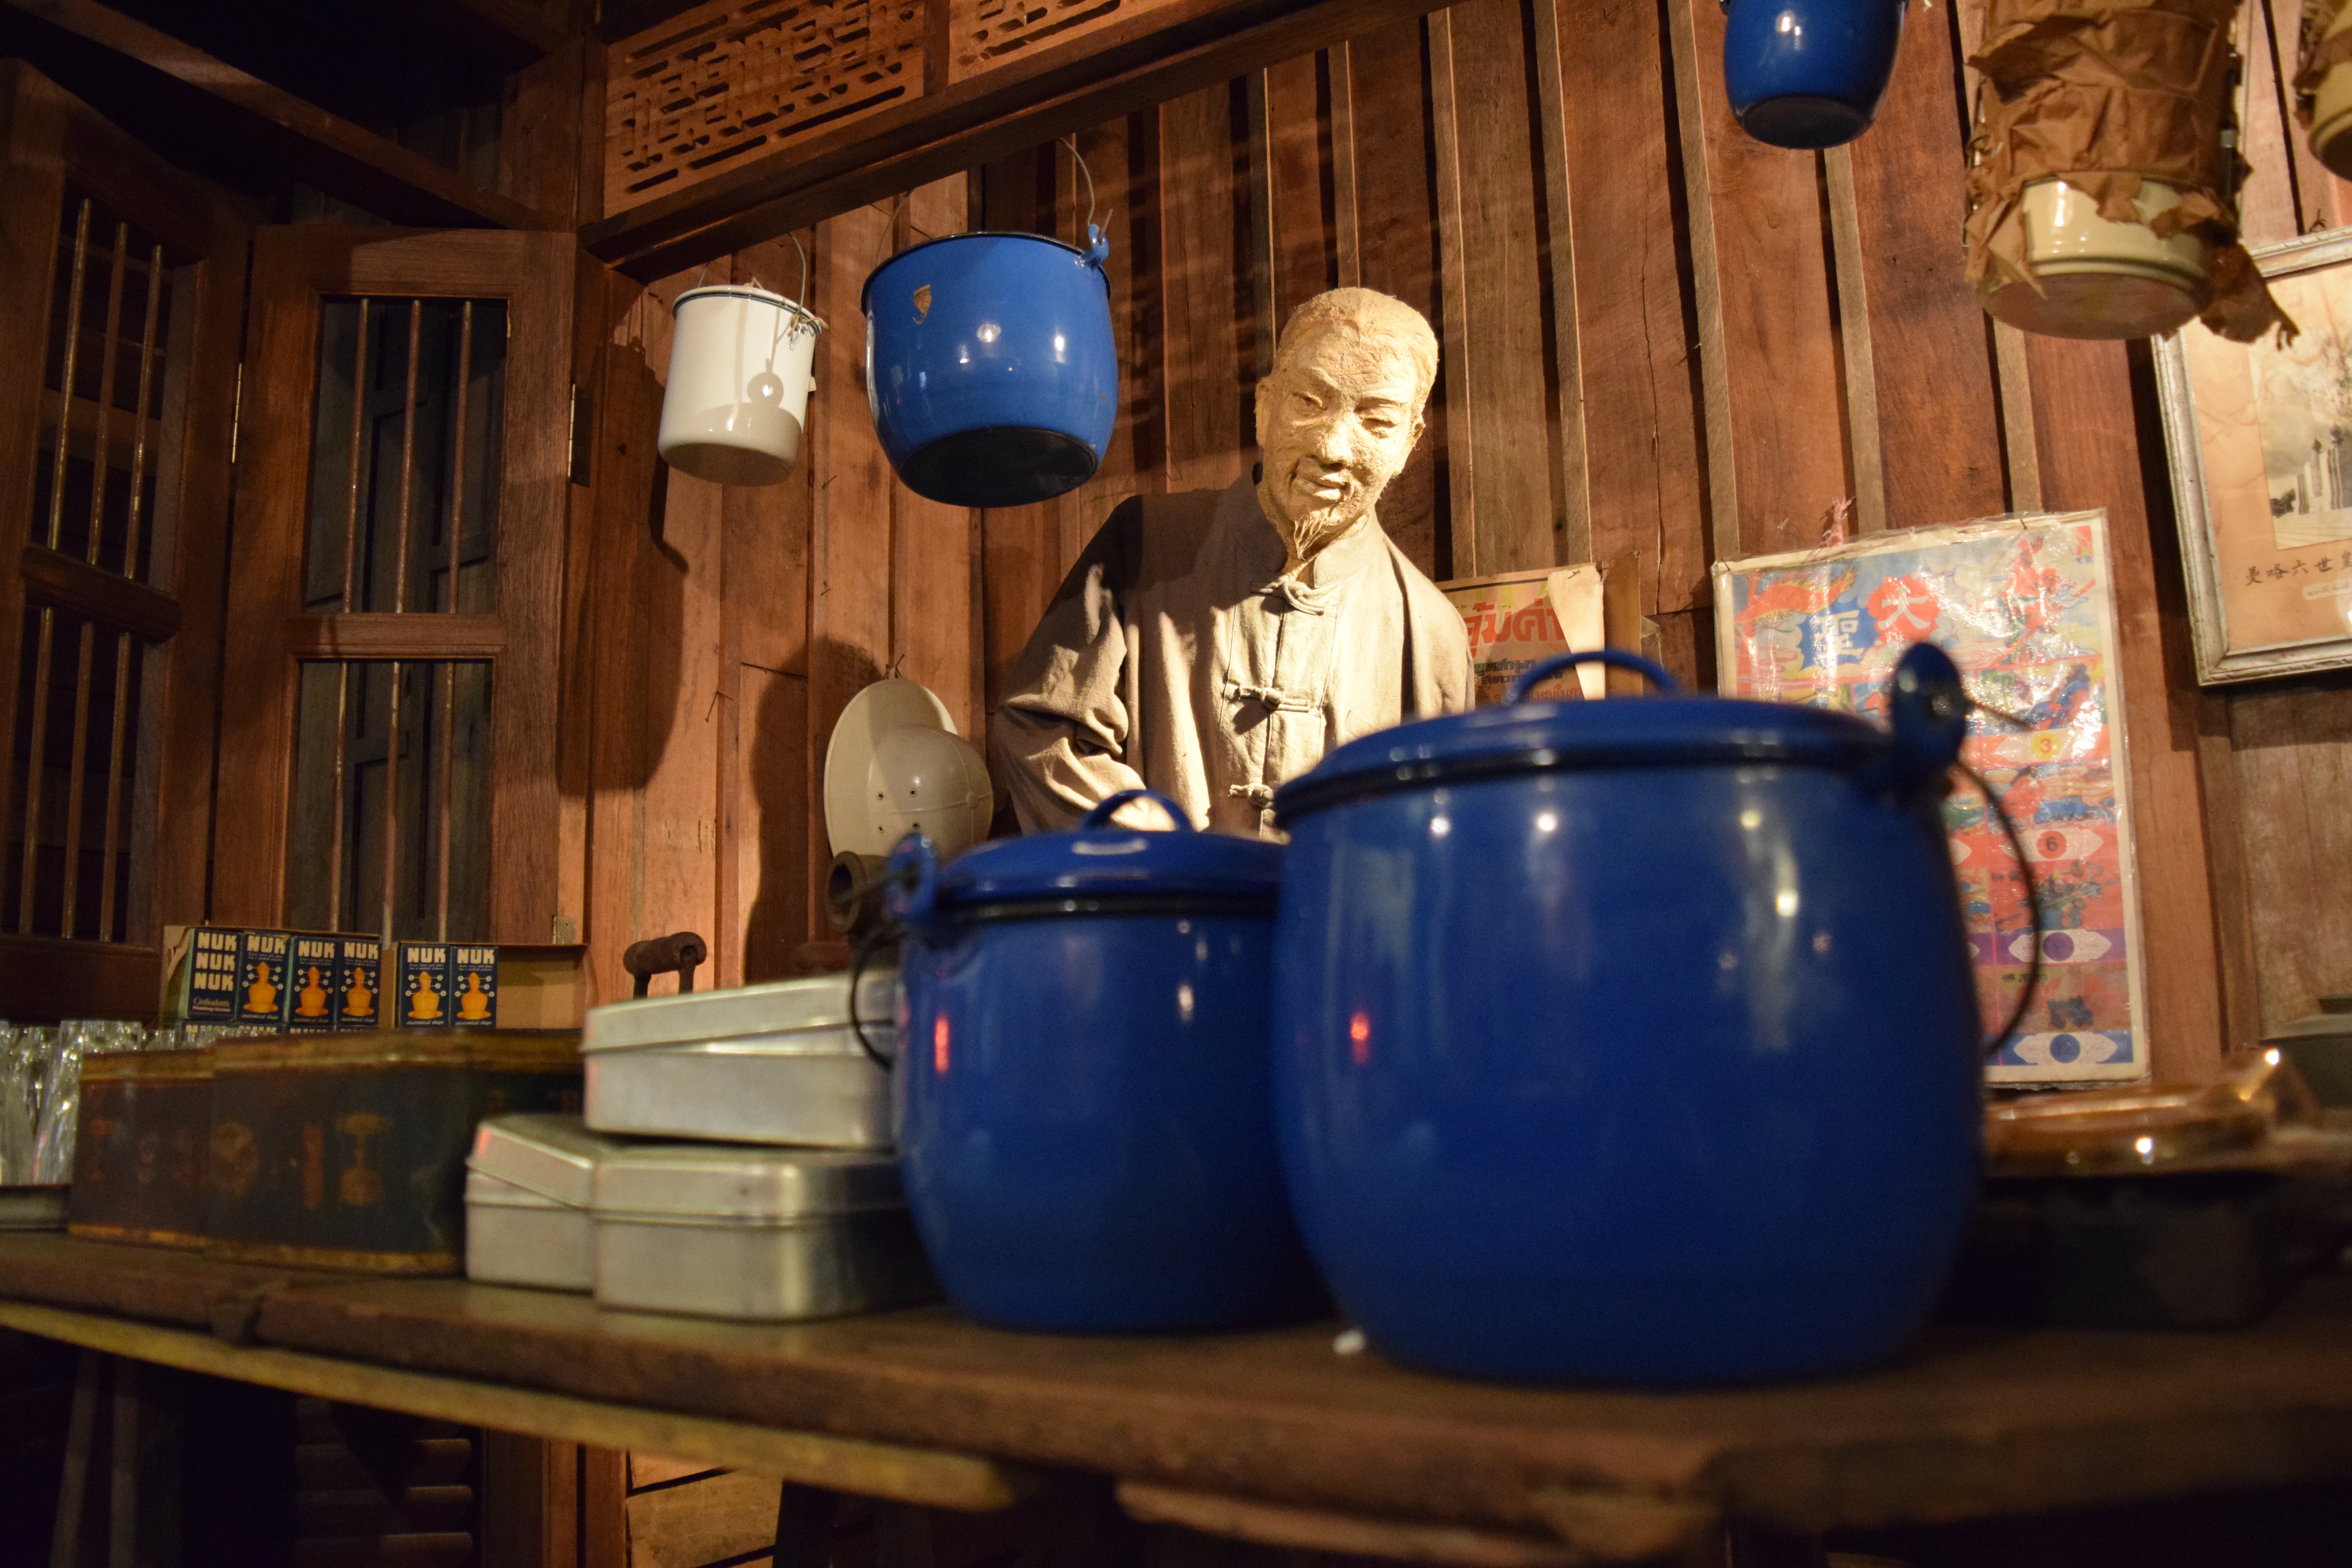
bar, drum, thailand, sculpture, art, china, chiang mai thailand, man made object, small shops